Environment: real
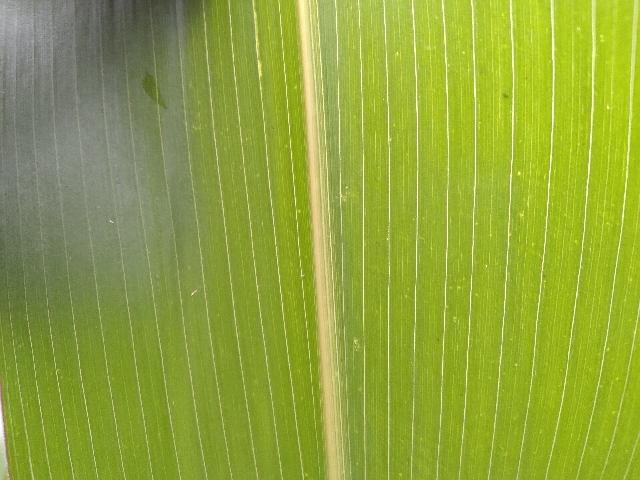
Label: healthy